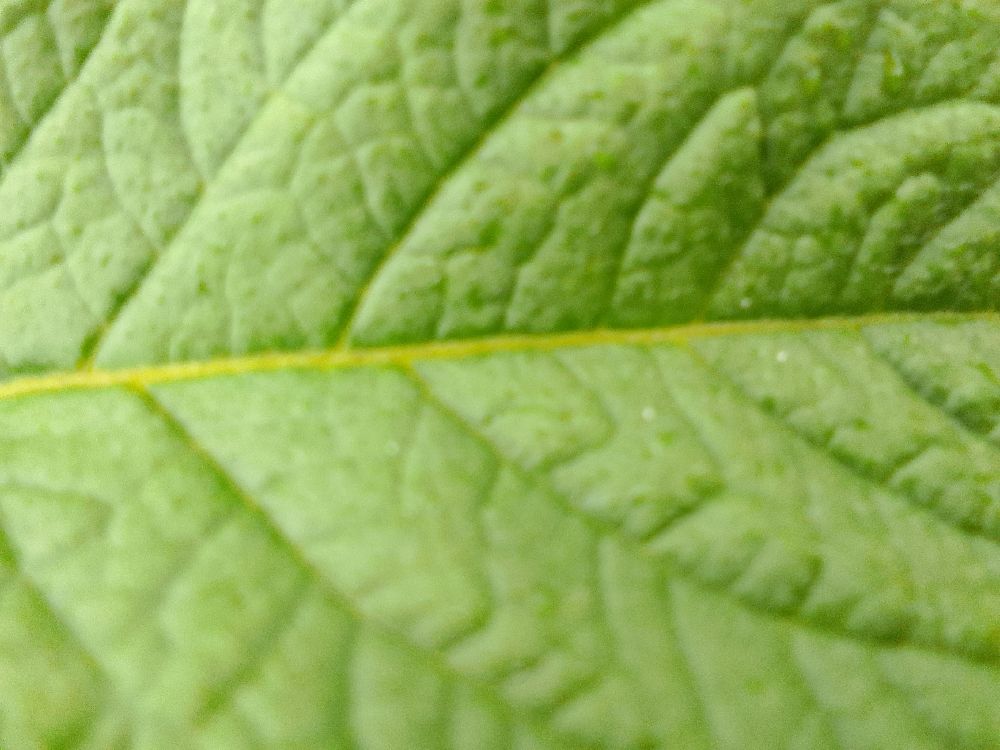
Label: Healthy